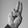
ASL letter: U